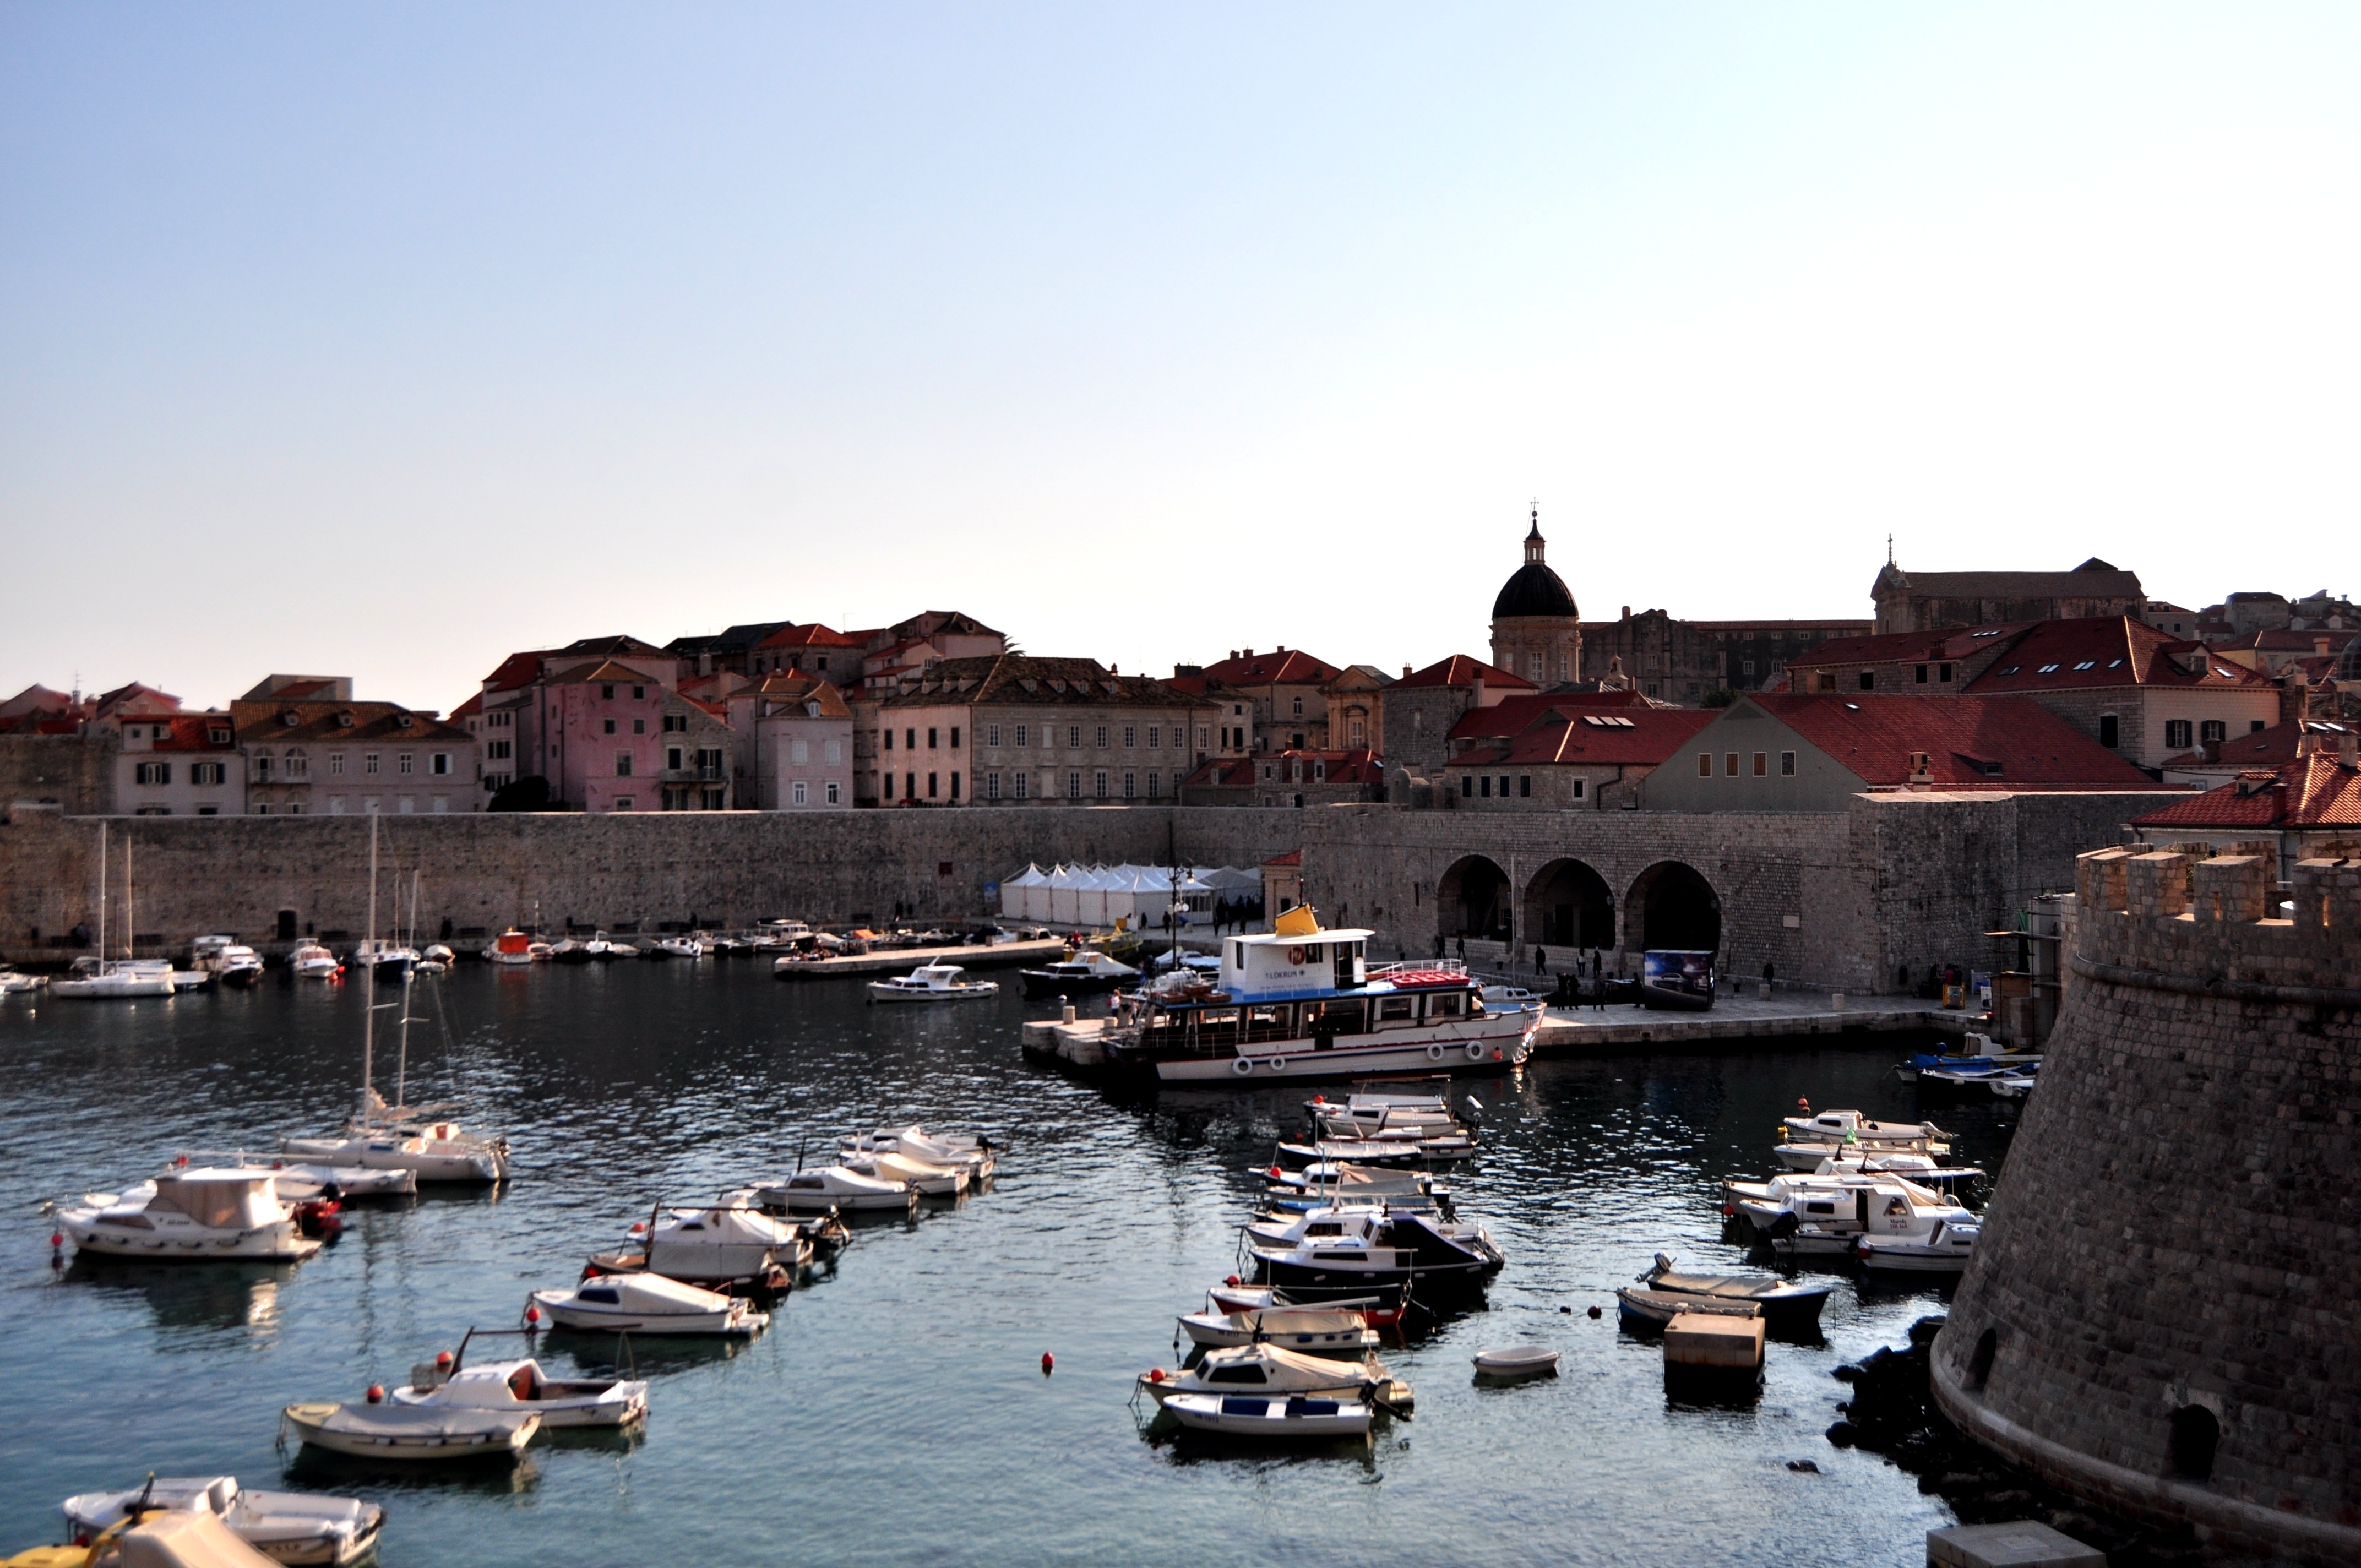
sea, water, architecture, boat, town, river, cityscape, tourist, travel, dusk, evening, reflection, mediterranean, vehicle, harbor, marina, port, tourism, waterway, body of water, old town, croatia, dubrovnik, walls, adriatic, old harbour